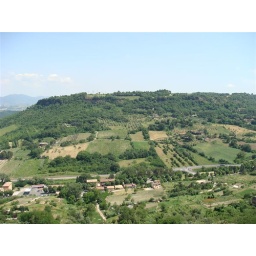
004 The road in is in the middle - we can defend this hill